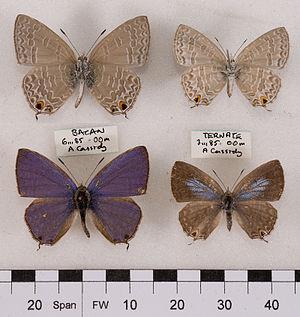
Catopyrops est un genre de lépidoptères de la famille des Lycaenidae et de la sous-famille des Polyommatinae.